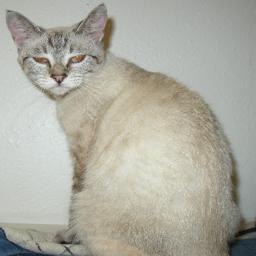
Animal: cats